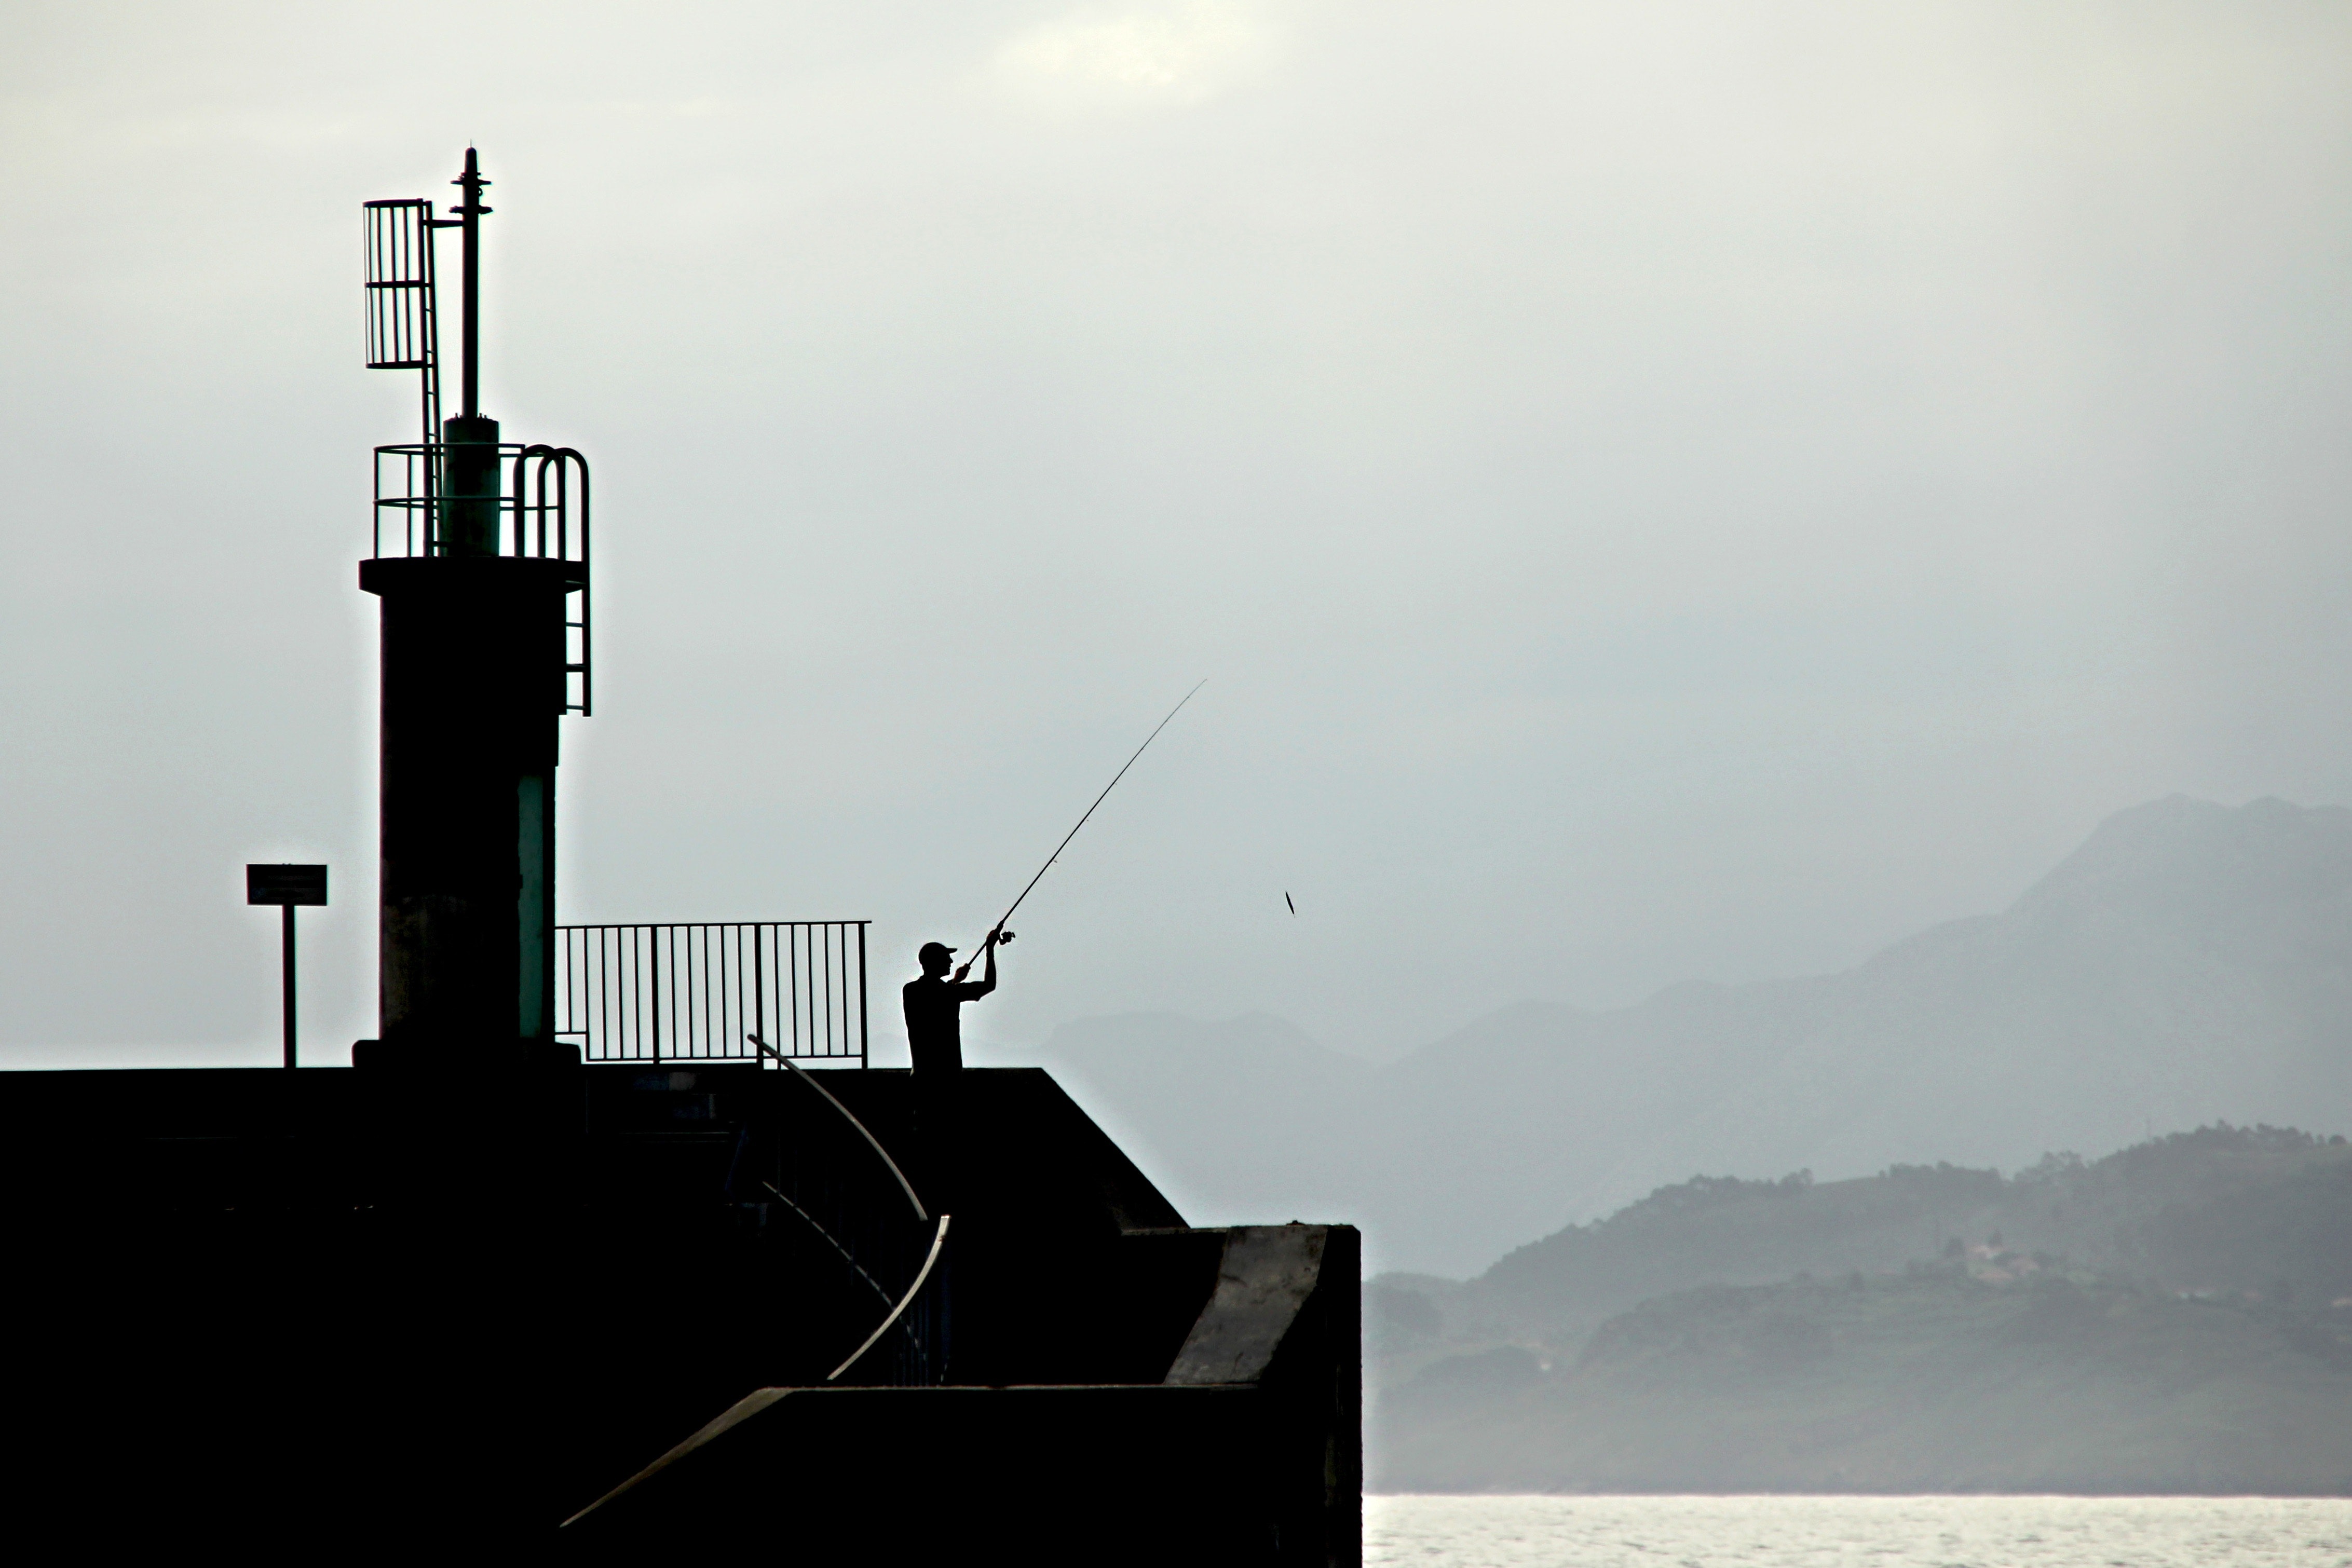
atmospheric phenomenon, sky, water, sea, mist, atmosphere, photography, fog, monochrome, cloud, calm, architecture, haze, horizon, beacon, city, tower, ocean, hill, vehicle, silhouette, coast